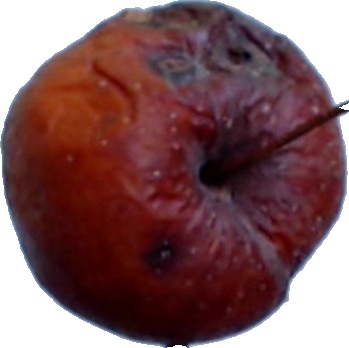
Label: apple_rotten_1